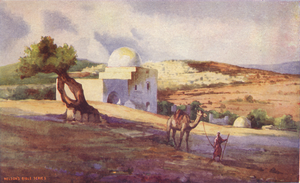
Le tombeau de Rachel est un site saint pour le judaïsme. Il est situé à côté de la ville de Bethléem sur le territoire biblique de Judée, en actuelle Cisjordanie. C'est le lieu où, selon la tradition, est enterrée Rachel, femme de Jacob, qui est morte en donnant naissance à Benjamin.